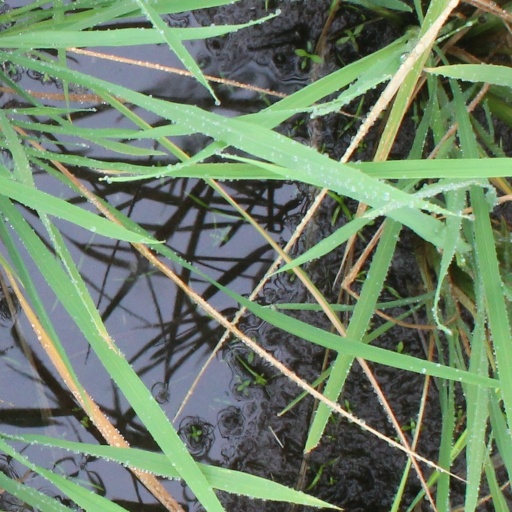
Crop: rice